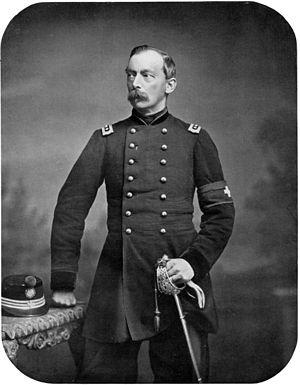
Hans Herzog (1819-1894) Italiano: Hans Herzog (1819-1894)
Hans Herzog, né le 28 octobre 1819 à Aarau et mort le 2 février 1894 à Aarau, général de l'armée suisse pendant la guerre franco-prussienne de 1870/71. Il signa avec le général Clinchant la convention d'internement des troupes françaises en Suisse.